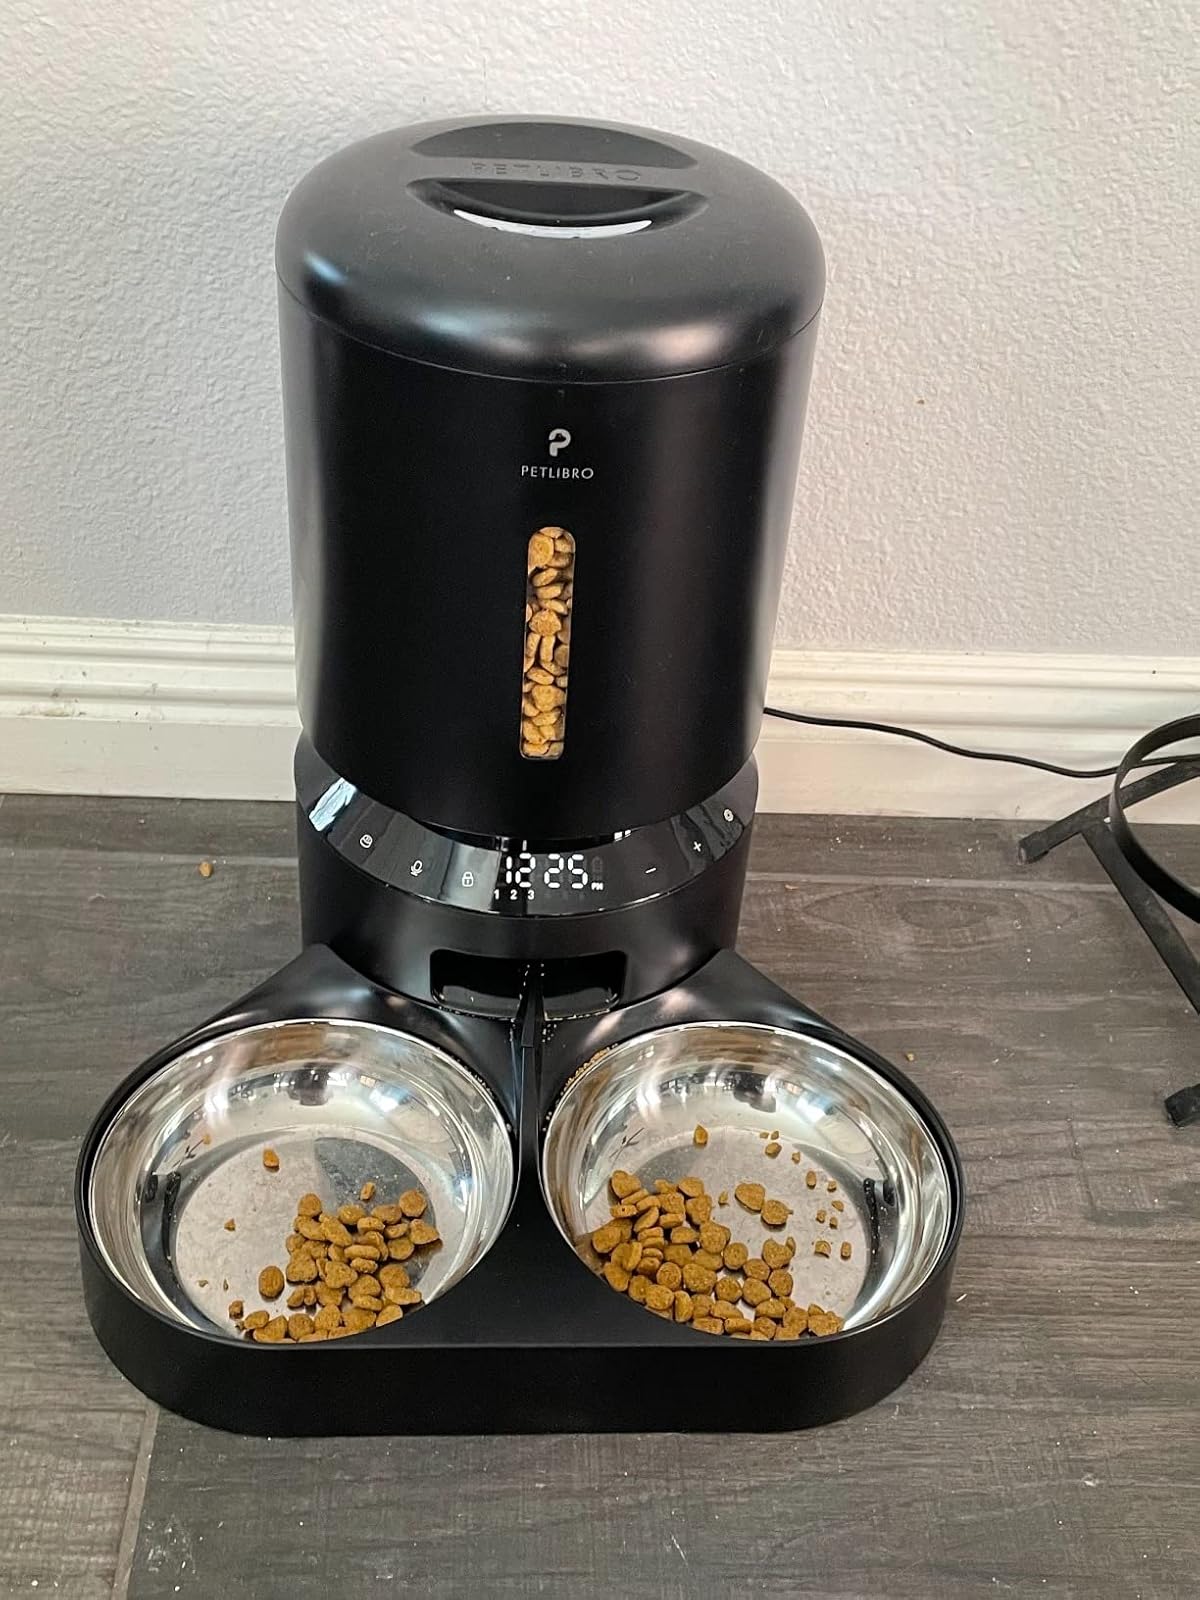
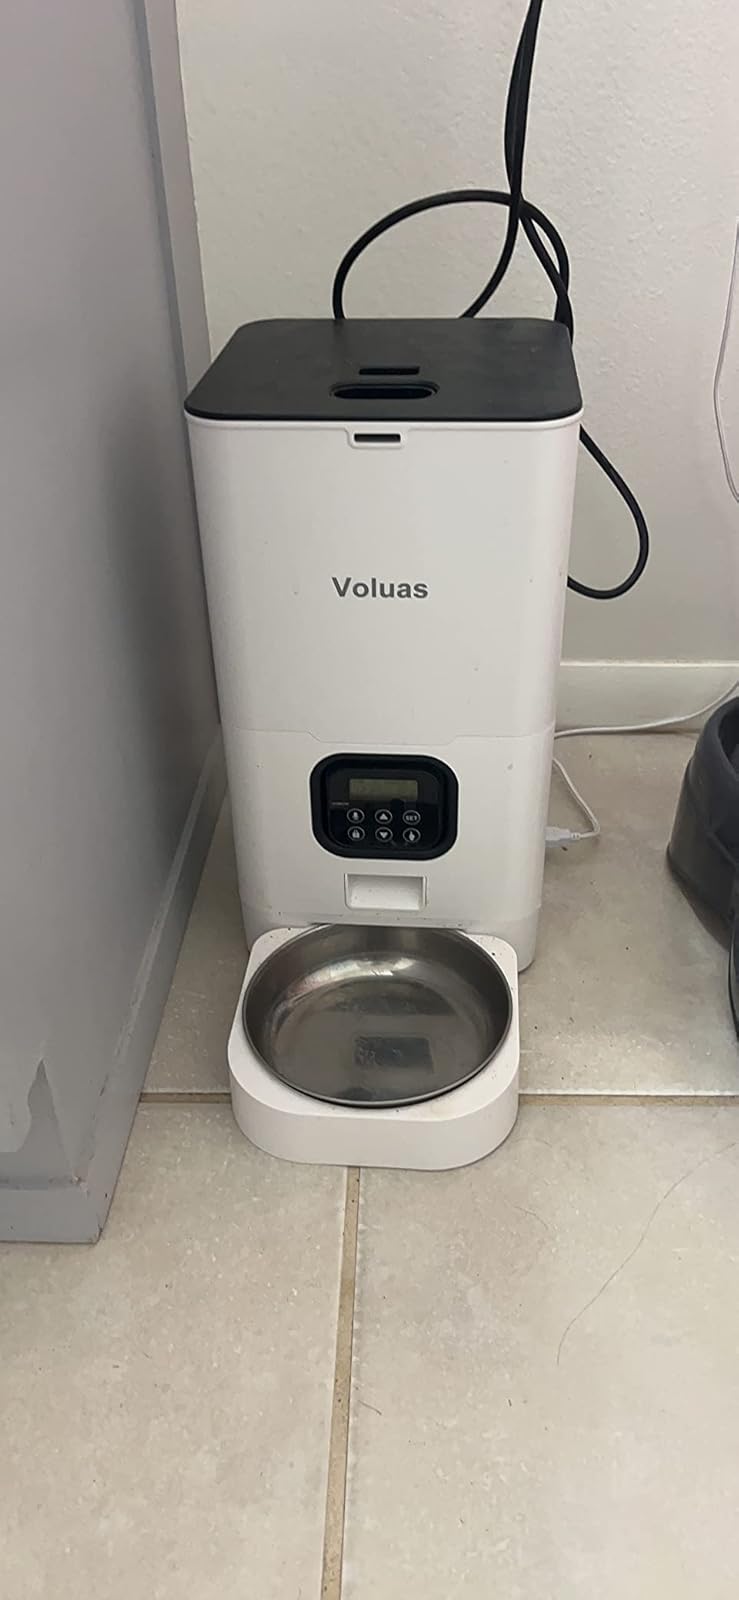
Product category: items_feeder
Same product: no